VF-132 (1961–1962)

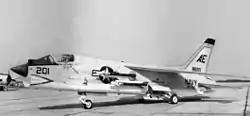
VF-132 F-8D in 1962

VF-132 was established as part of Carrier Air Group 13. It was deployed on a shakedown cruise in the Caribbean on from 3 March to 6 May 1962. After returning from the cruise, CVG-13 and its constituent squadrons were disestablished on 1 October 1962.